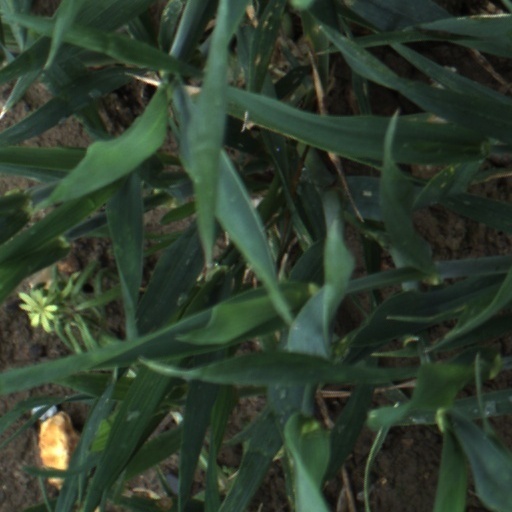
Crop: wheat